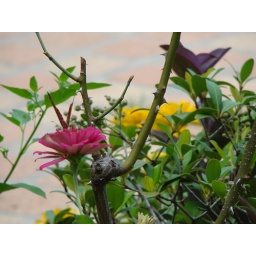
Taken in front of Carmel Temple, through the front office window